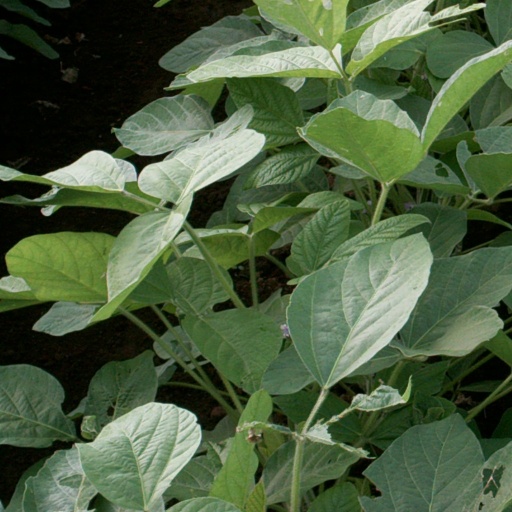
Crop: soybean